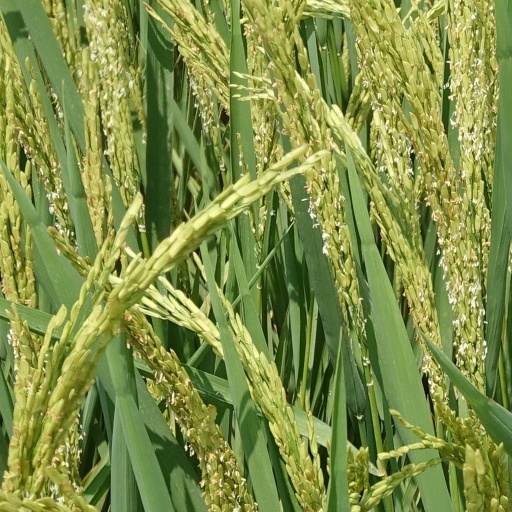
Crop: rice